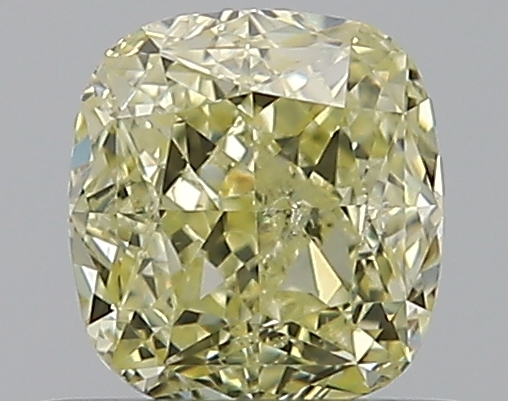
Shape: cushion
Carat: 0.6
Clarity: SI2
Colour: FANCY
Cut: EX
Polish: VG
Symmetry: GD
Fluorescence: N
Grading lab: GIA
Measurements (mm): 4.76 x 4.46 x 3.1